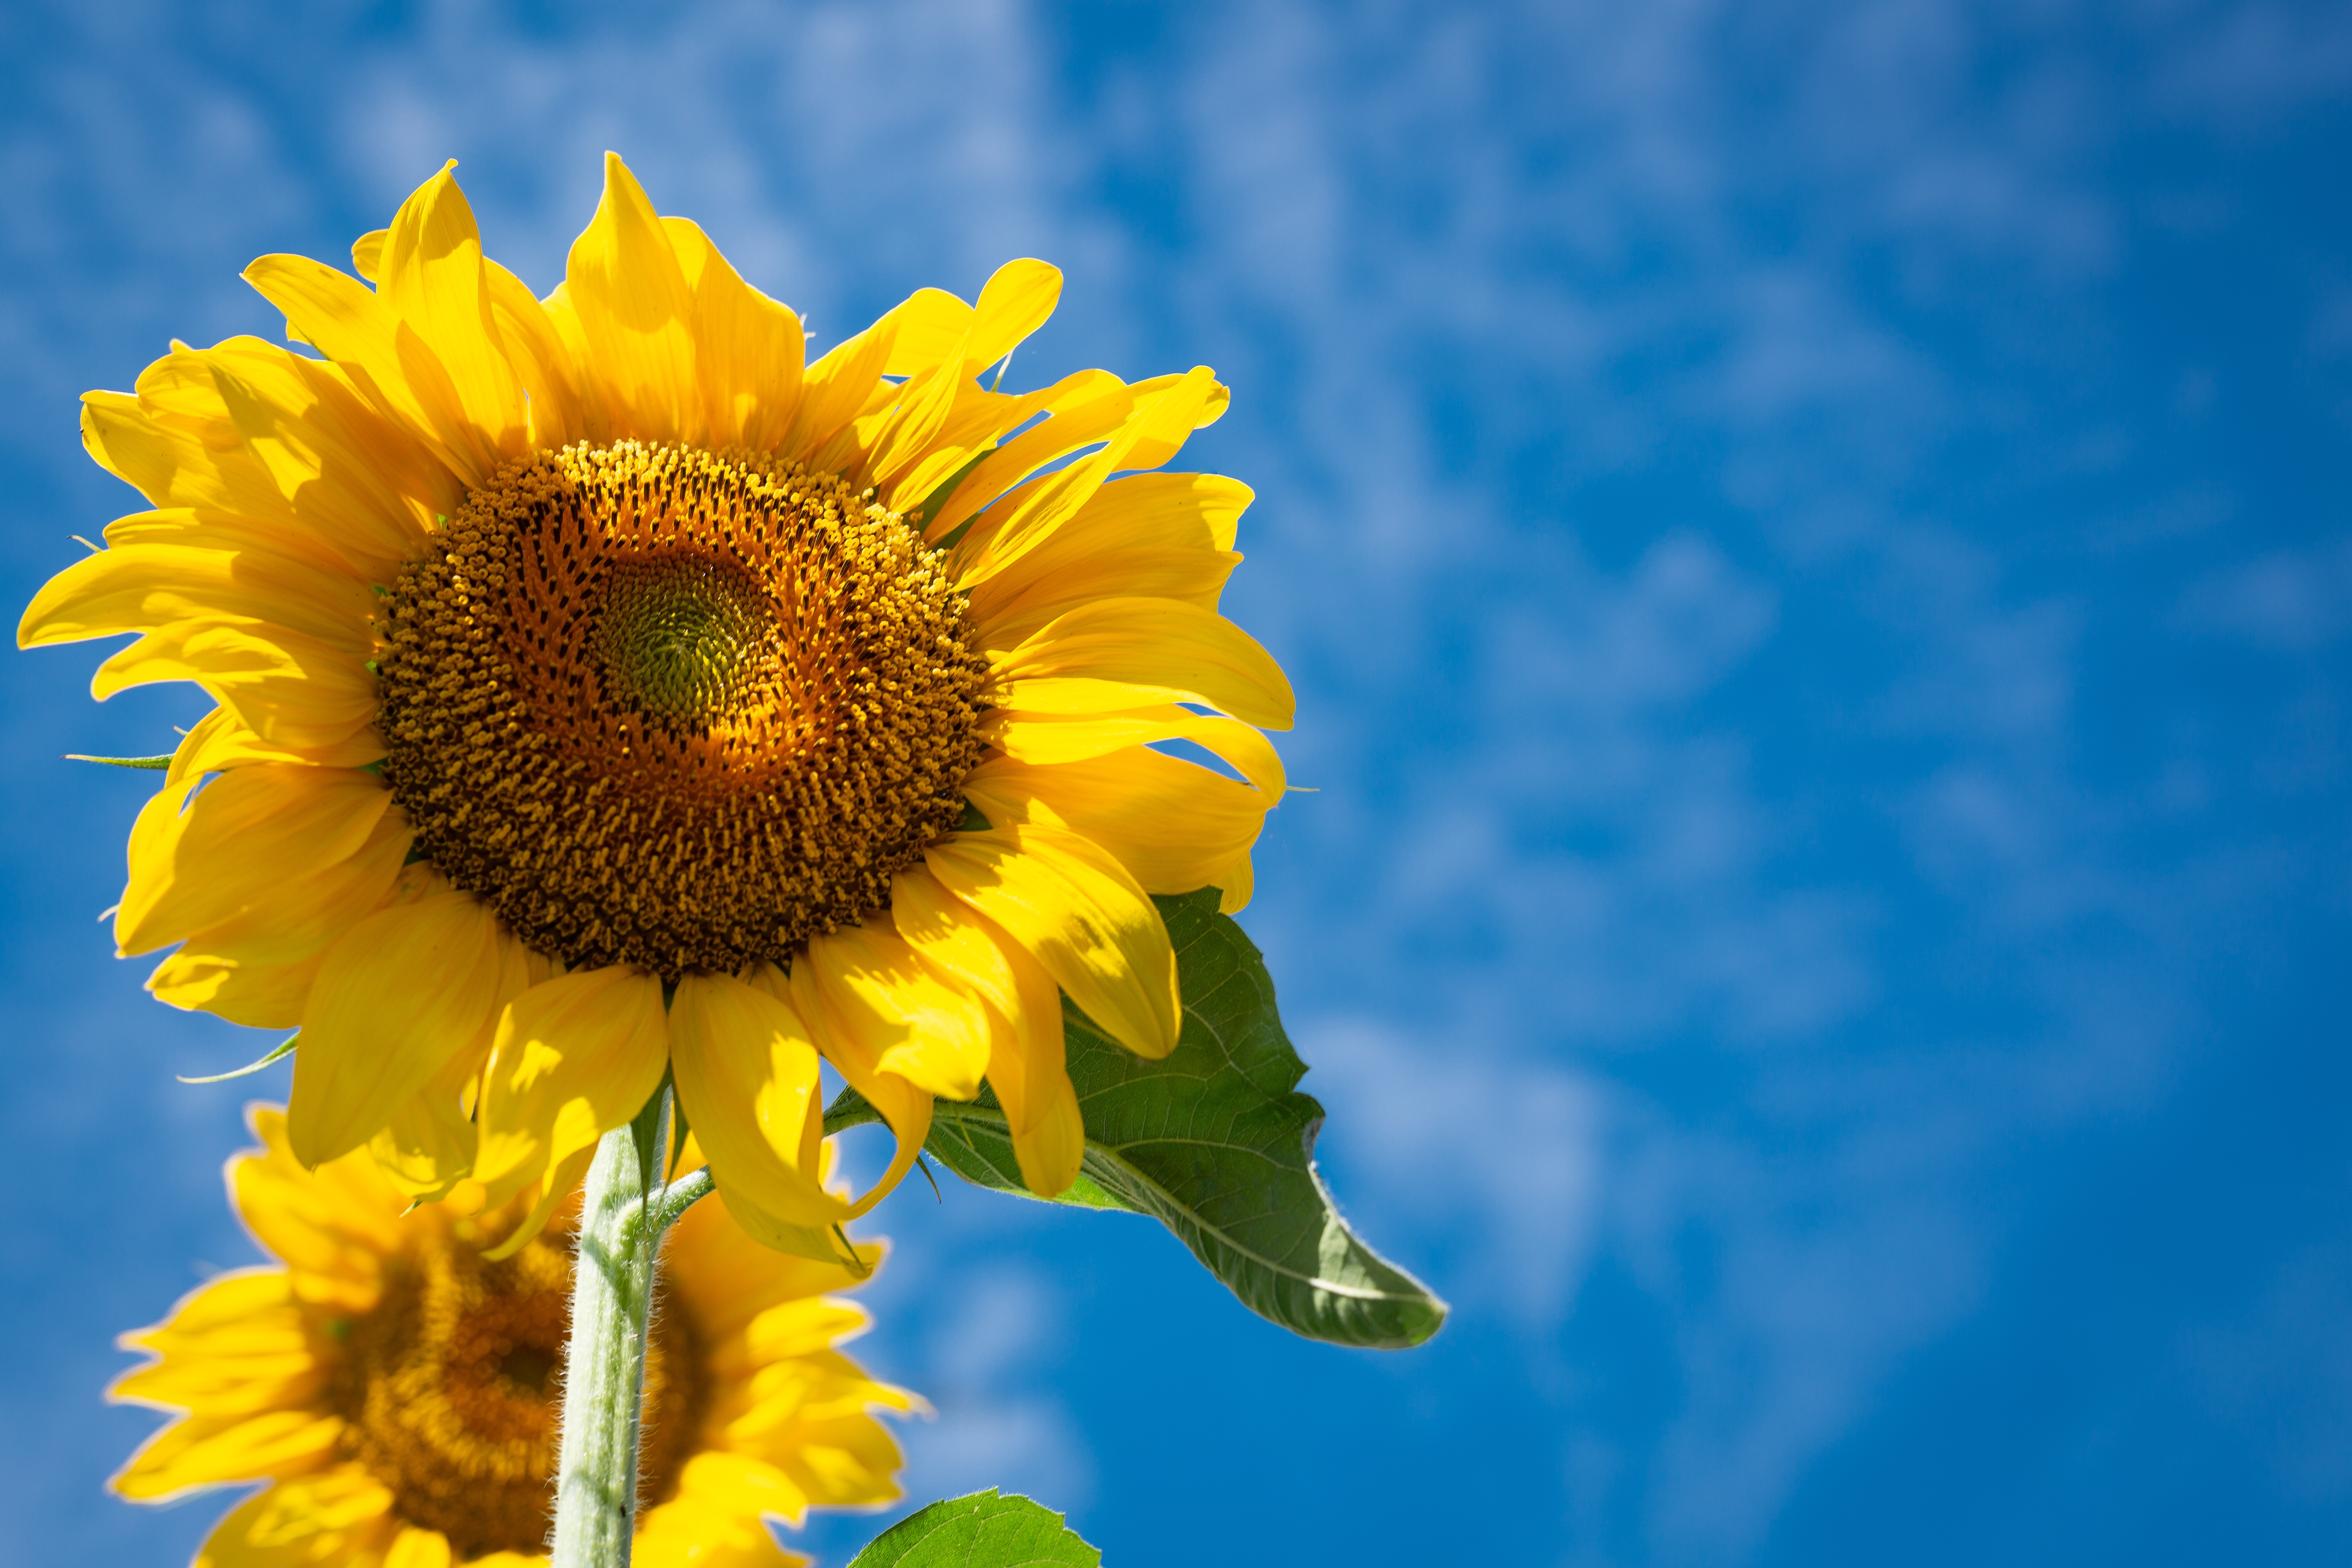
flower, sunflower, flowering plant, sky, yellow, petal, plant, sunflower seed, pollen, vegetarian food, cuisine, asterales, wildflower, daisy family, annual plant, field, Forb